Zhou dynasty coinage

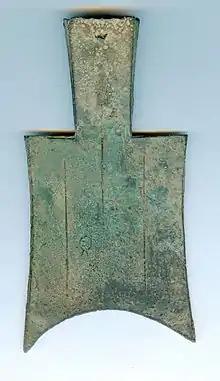
Spade money

Chinese coinage during the Spring and Autumn and Warring States periods includes some of the earliest coins produced in the world. However, they were mostly not the typical round shape of modern coins. They included cowrie shells, ant nose money, spade-shaped money and knife-shaped money.